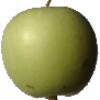
Label: apple_granny_smith